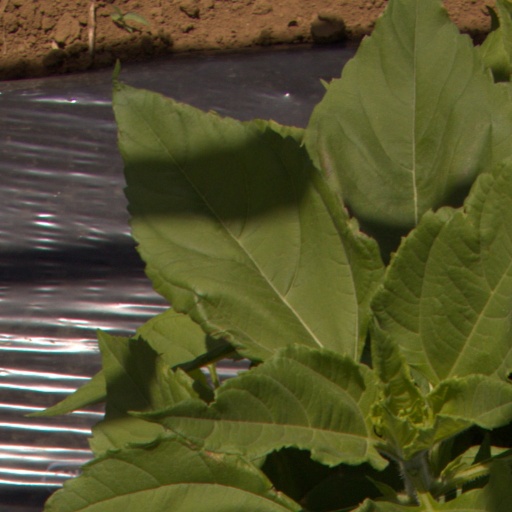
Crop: Jerusalem artichoke